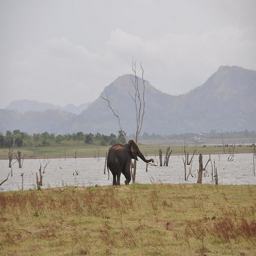
A single elephant that is walking near a watering hole.
A elephant walking in a field near the water.
tHERE IS AN ELEPHANT THAT IS STANDING NEAR SOME WATER
An elephant is in the background near a pond in the wilderness.
an elephant in a large field with trees near by